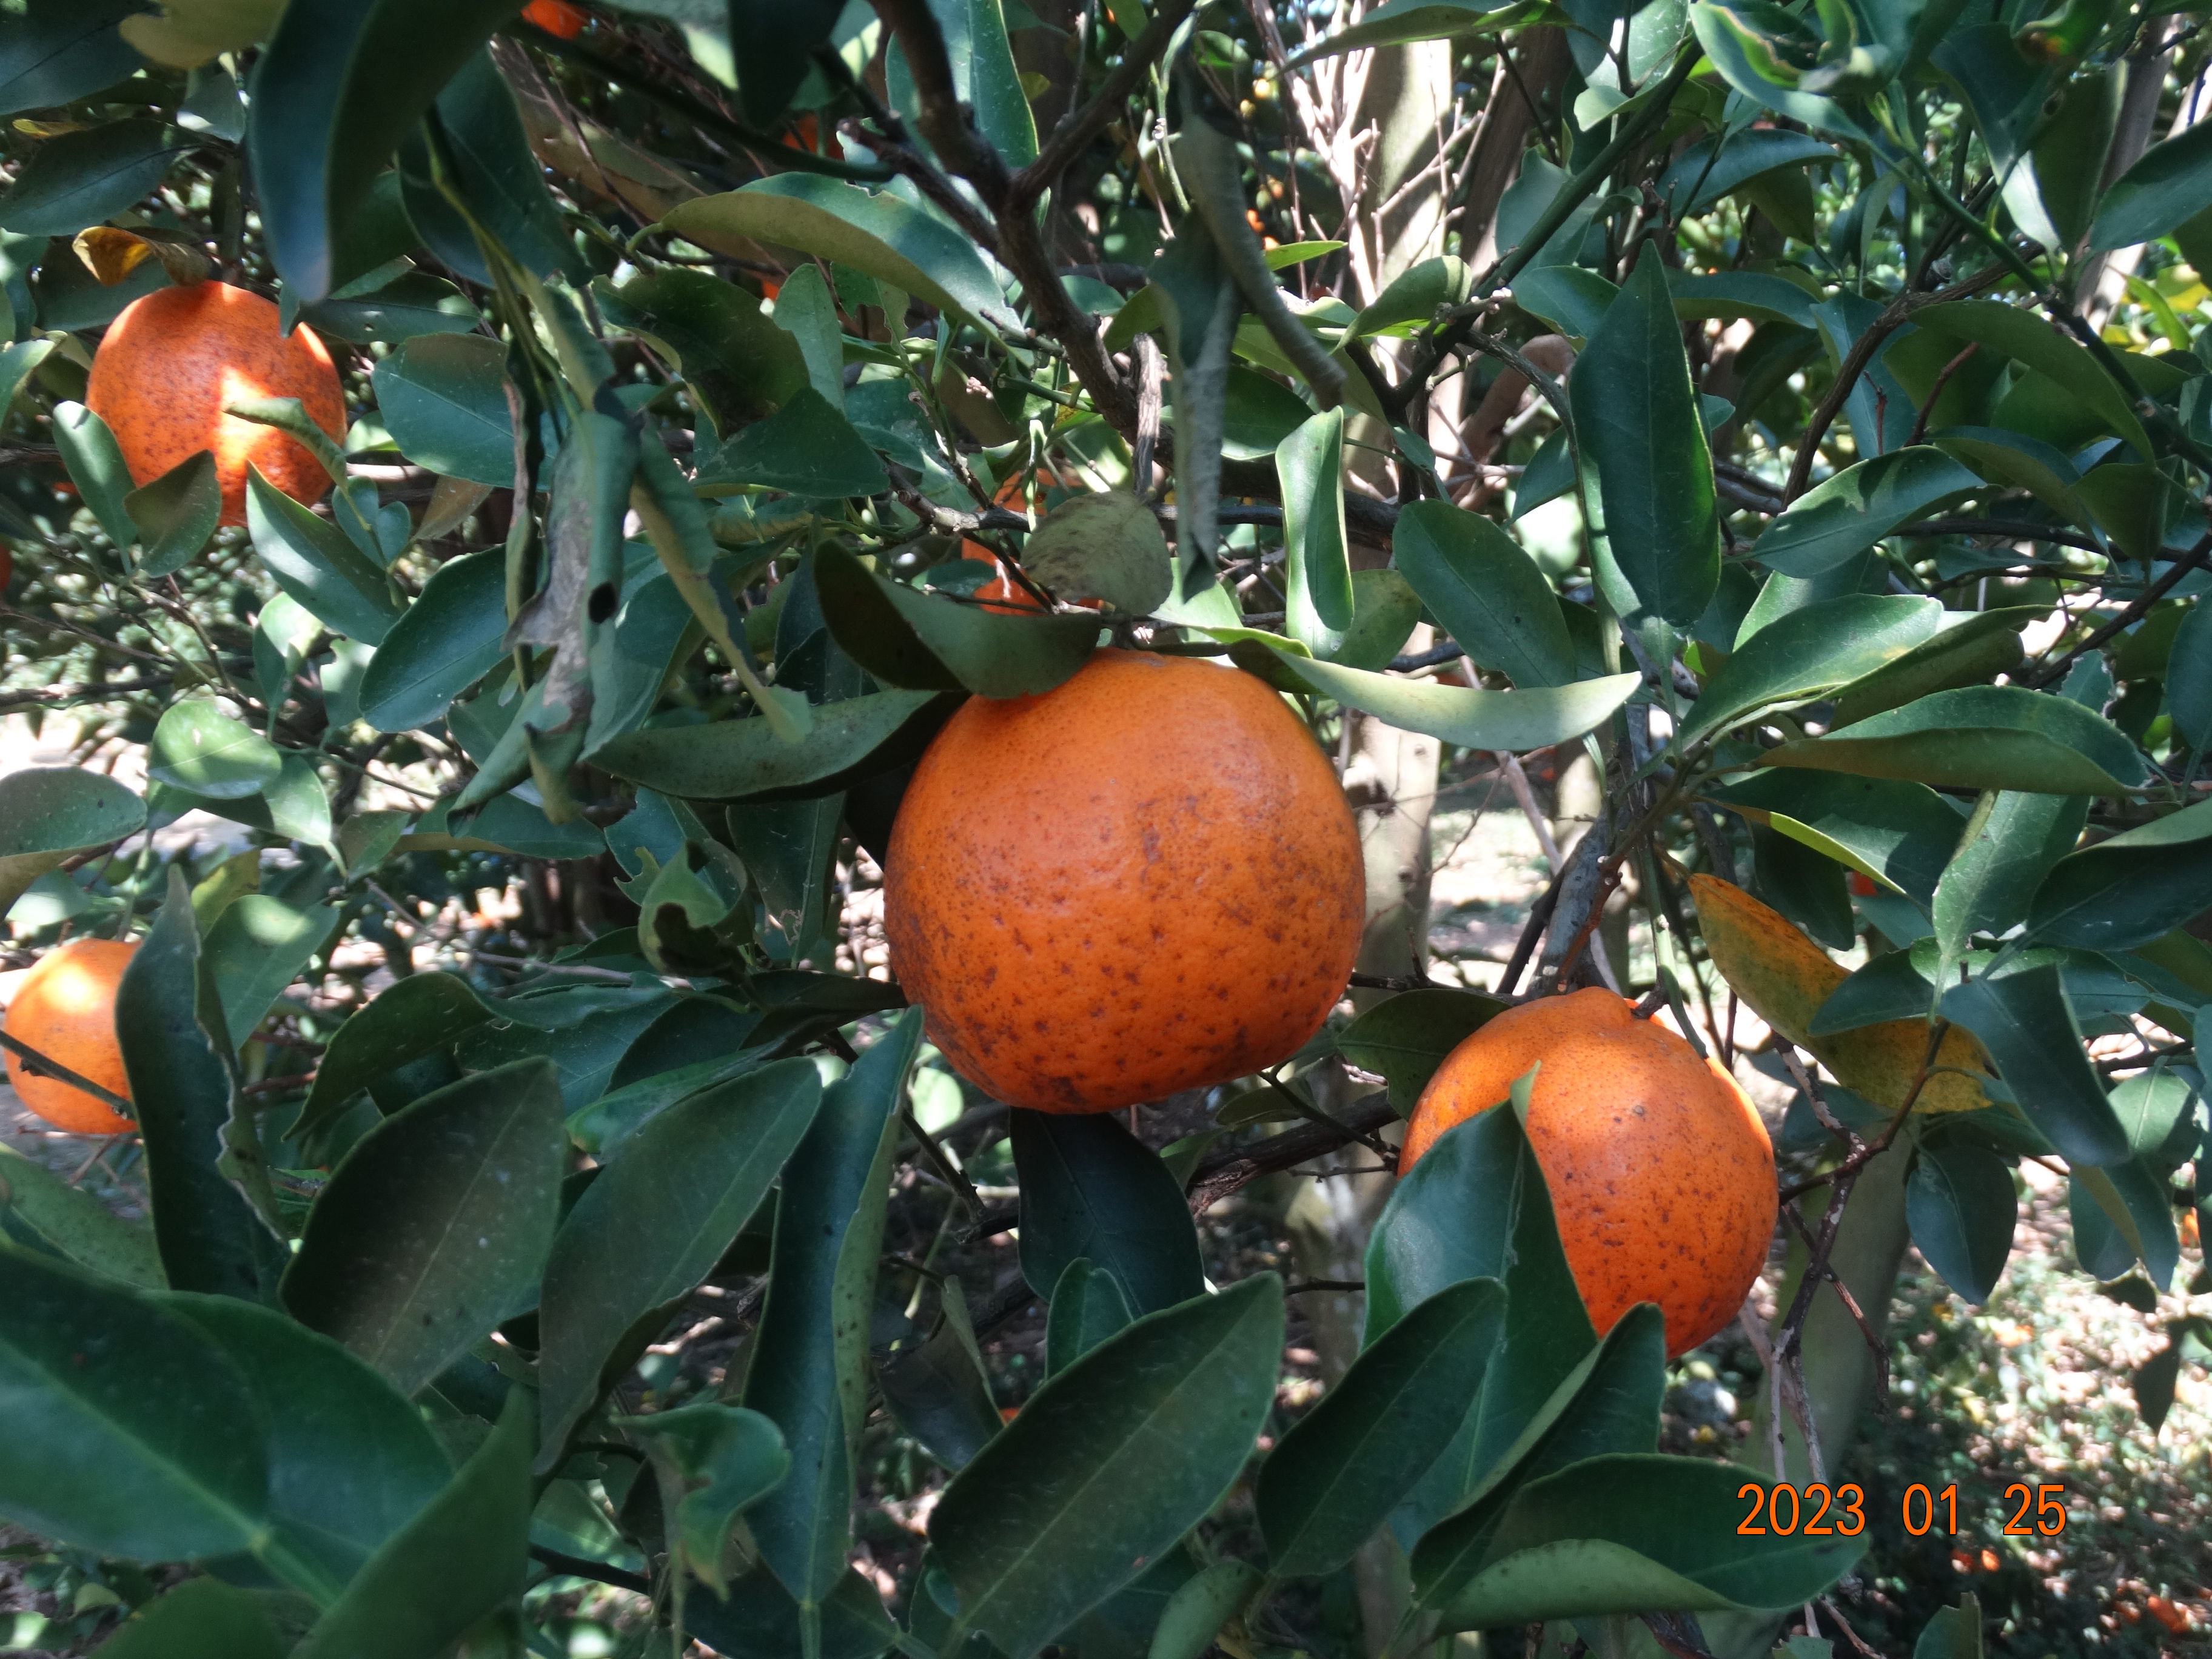
Citrus fruit variety: ponkan